John William Carnegie Kirk

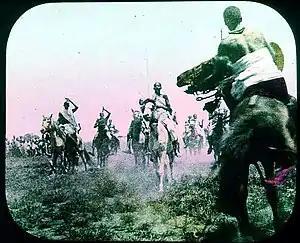
Sultan Nur (centre) and Habar Yunis horsemen

During his time in British Somaliland he recorded many poems and translated accounts and stories in the Somali language and compiled them into a book. One of such poems was about a visit from the powerful Sultan Nur Ahmed Aman to the Habr Je'lo. The Habr Je'lo recited this "geeraar" praising Sultan Nur.